Anthony Boucher

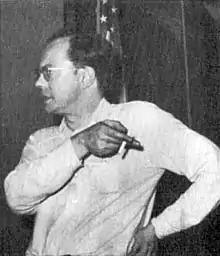
Anthony Boucher 1952

William Anthony Parker White (August 21, 1911 – April 29, 1968), better known by his pen name Anthony Boucher, was an American author, critic, and editor who wrote several classic mystery novels, short stories, science fiction, and radio dramas. Between 1942 and 1947, he acted as reviewer of mostly mystery fiction for the "San Francisco Chronicle". In addition to "Anthony Boucher", White also employed the pseudonym "H. H. Holmes", which was the pseudonym of a late-19th-century American serial killer; Boucher also write light verse which he signed "Herman W. Mudgett" (the murderer's real name).